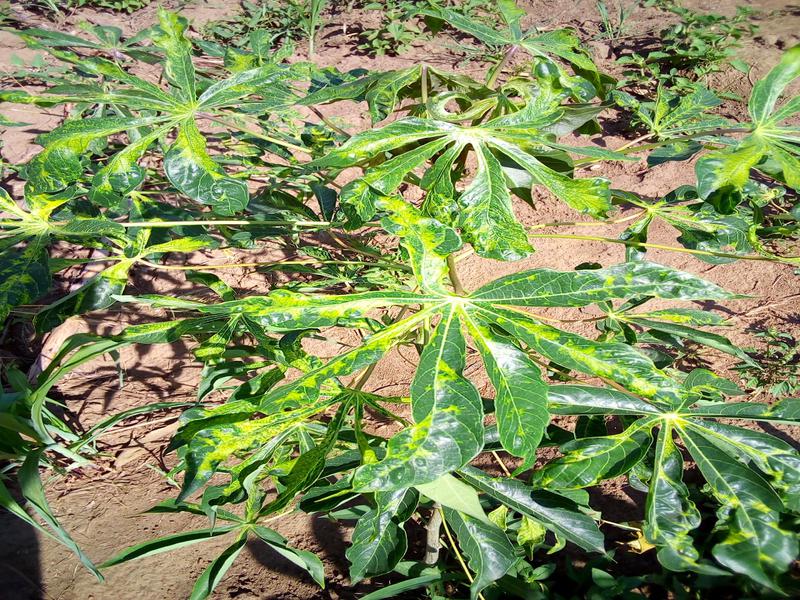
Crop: cassava
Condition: mosaic_disease